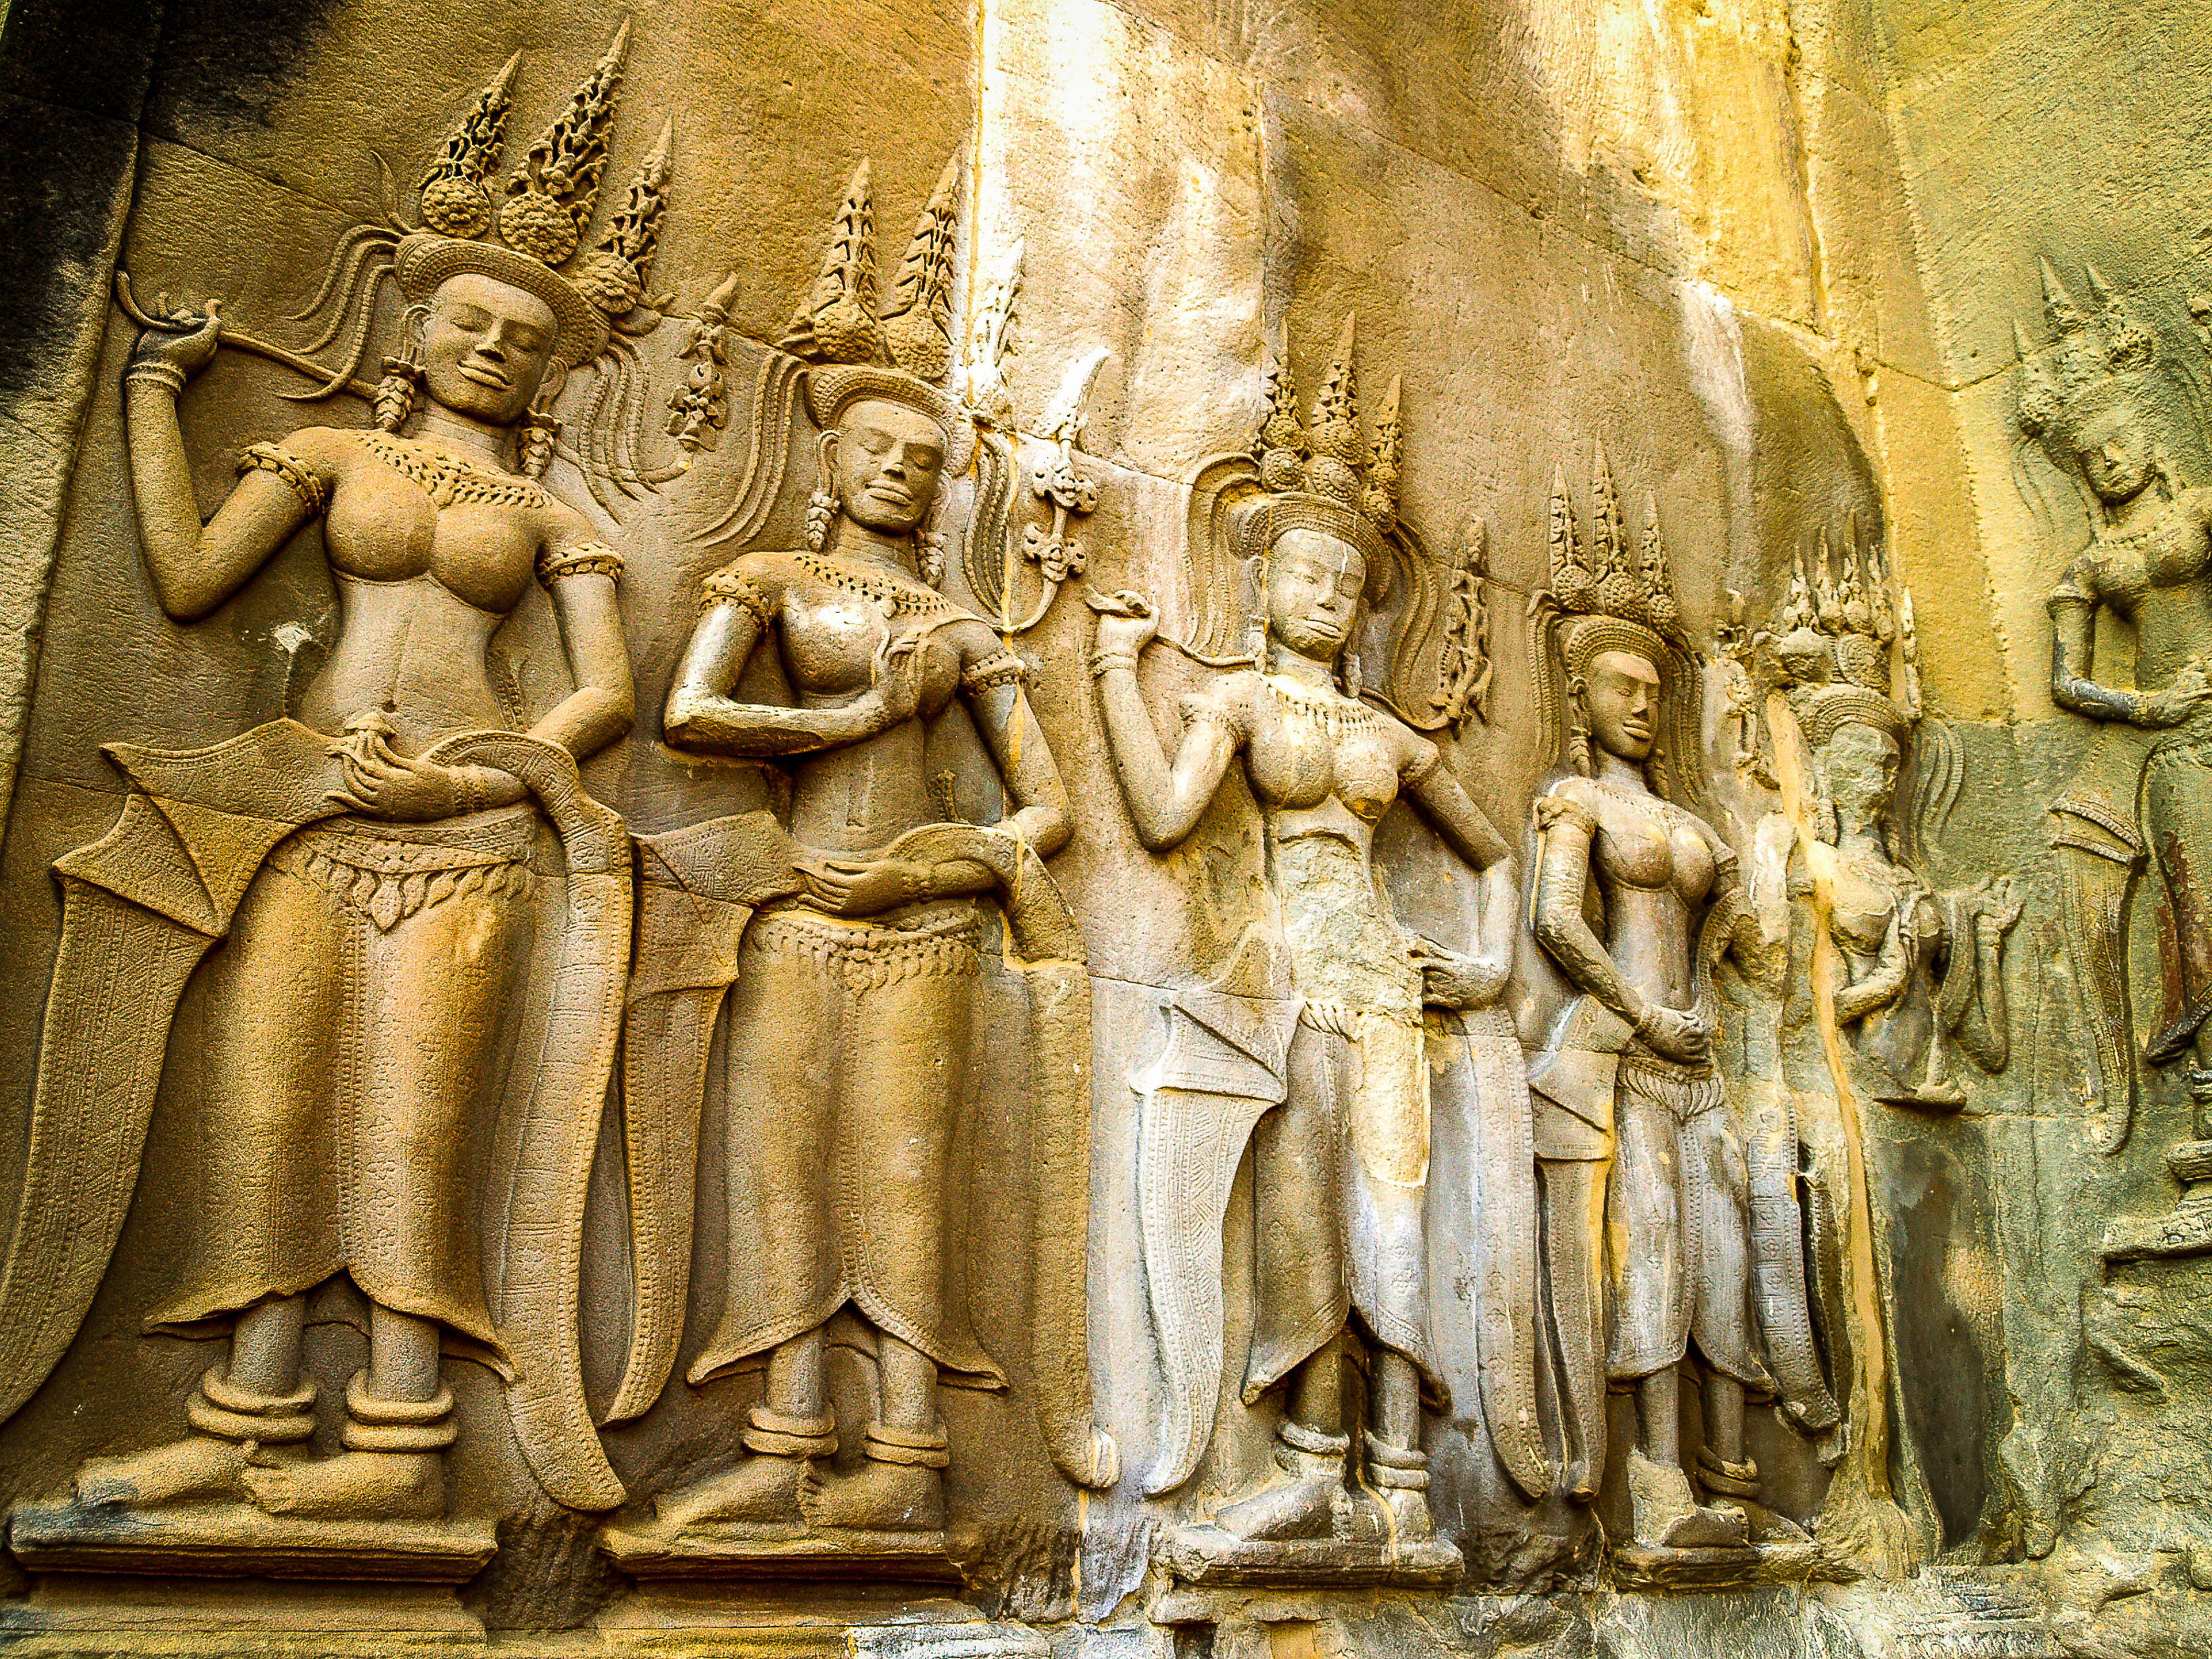
old, cambodia, culture, temple, ancient, stone, architecture, religion, art, asia, statue, ruin, history, tourism, sculpture, monument, religious, khmer, line, thom, civilization, cambodian, asian, hindu, travel, angkor, wat, bayon, heritage, tourist, stone carving, relief, carving, ancient history, classical sculpture, mythology, middle ages, hindu temple, place of worship, stock photography